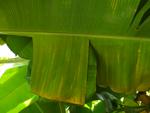
Label: xamthomonas